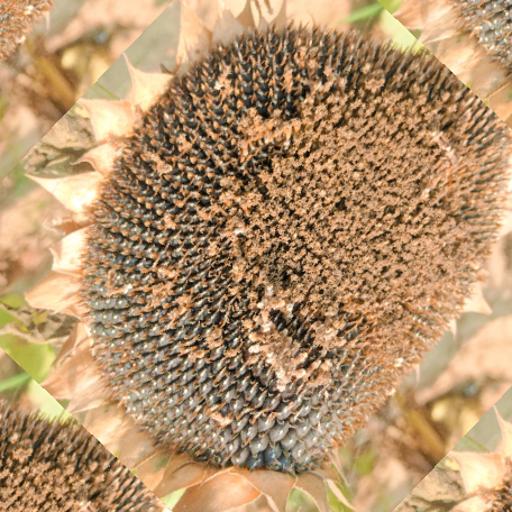
Label: Gray_mold